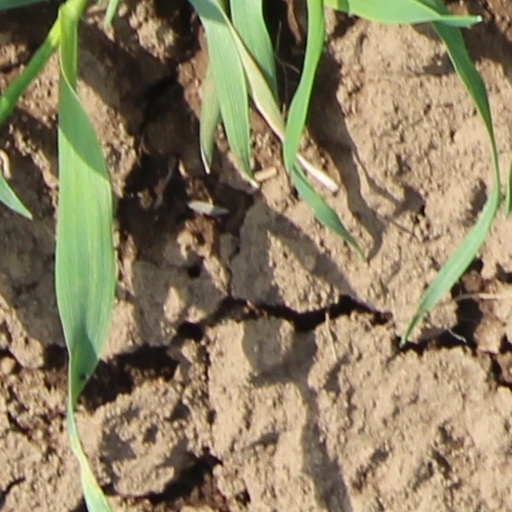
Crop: wheat